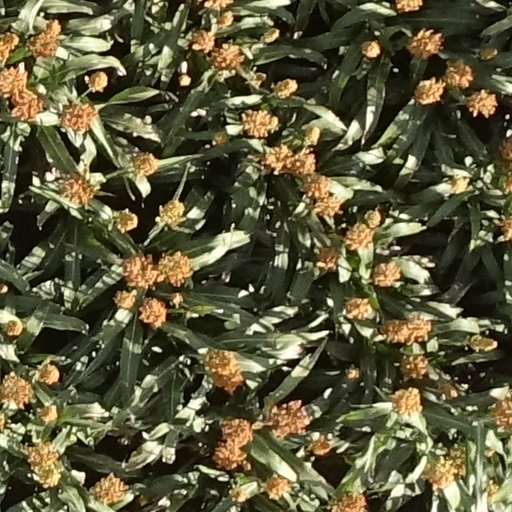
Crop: sorghum